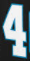
Number: 4